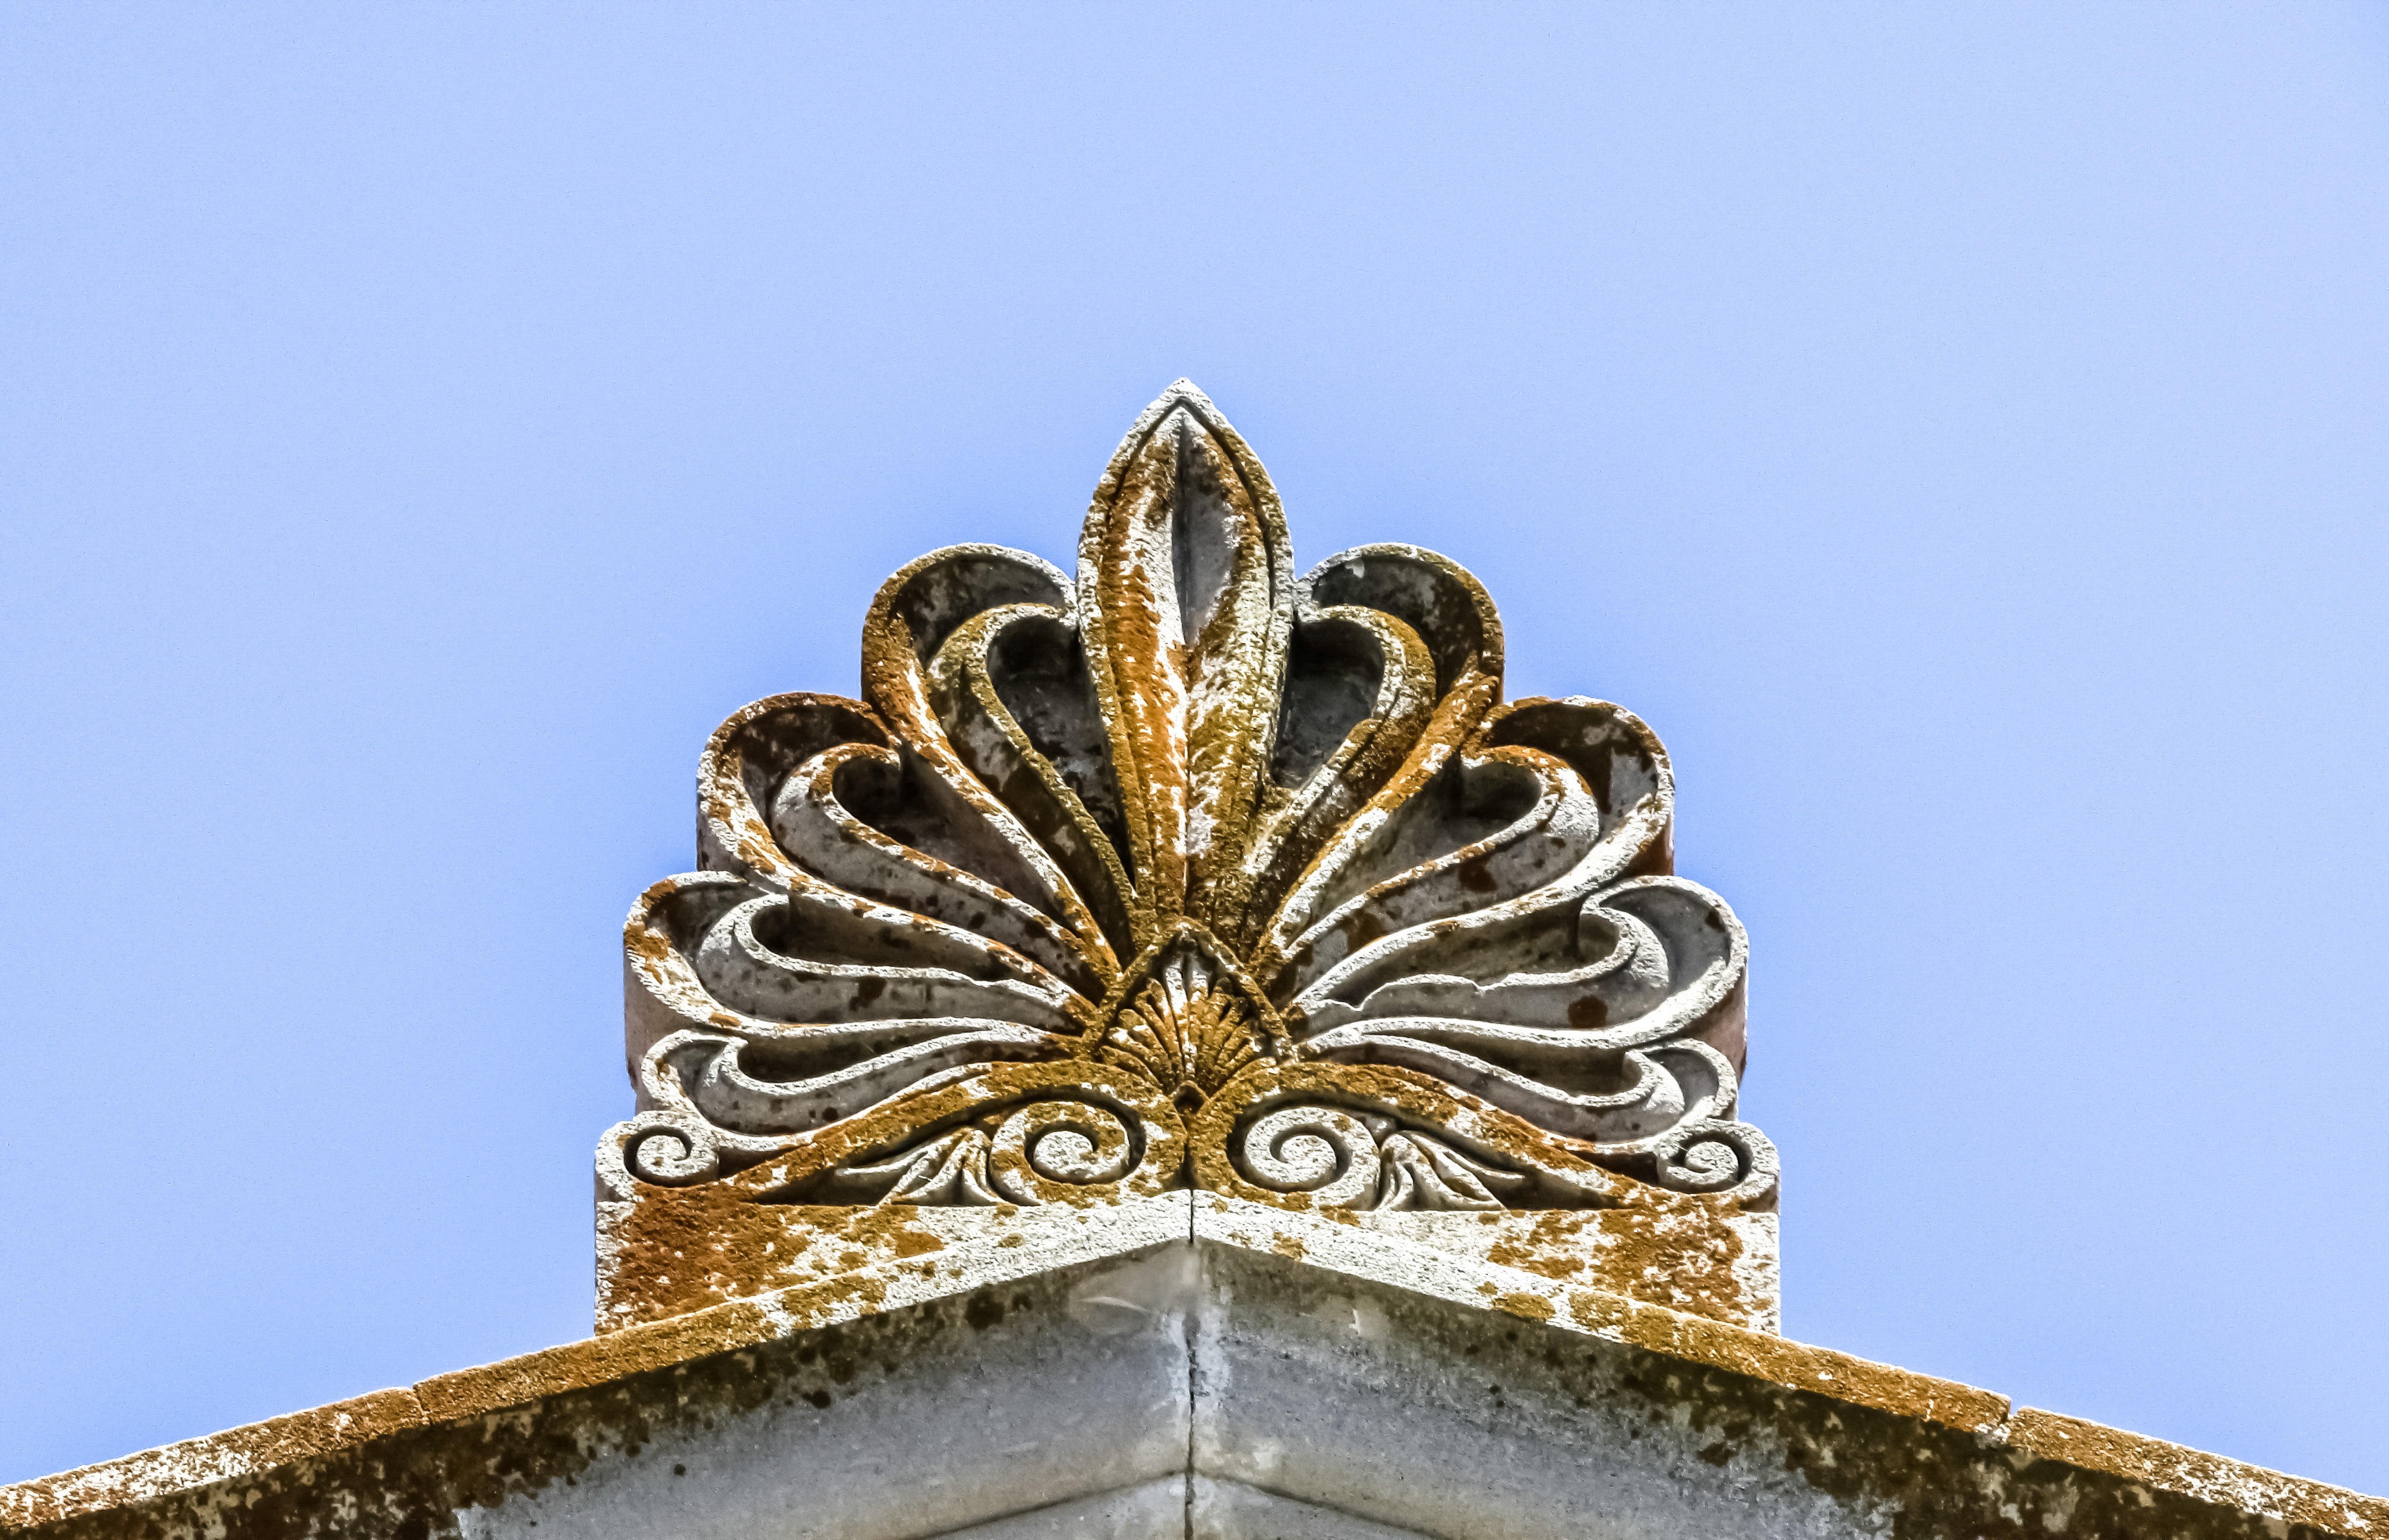
architecture, statue, decoration, temple, neoclassic, cyprus, ridge tile, rizokarpaso